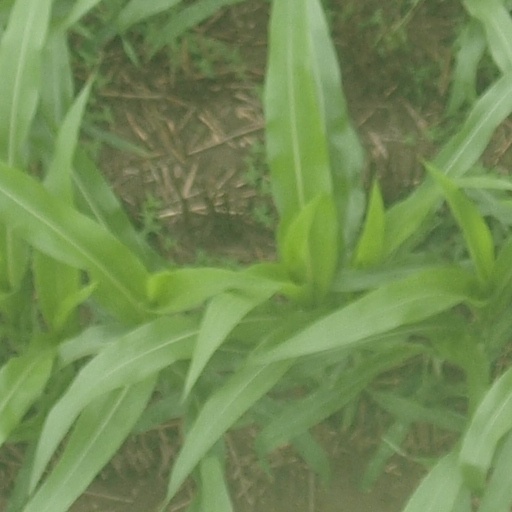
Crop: maize; corn